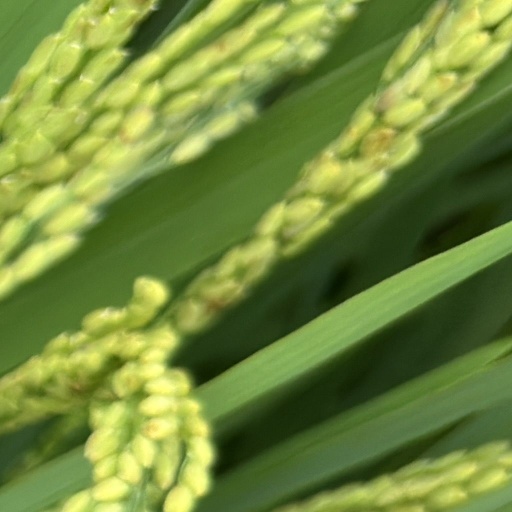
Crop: rice